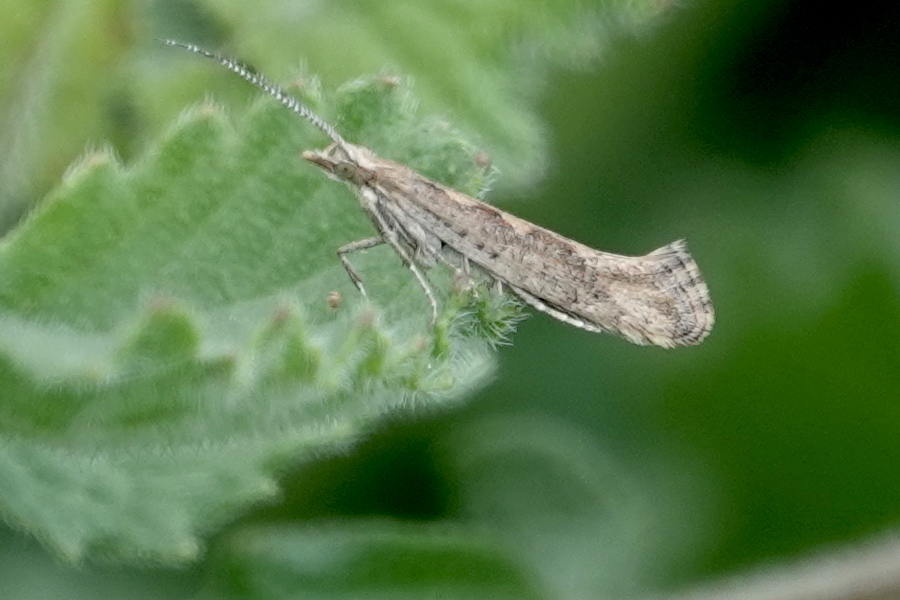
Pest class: diamondback_moth